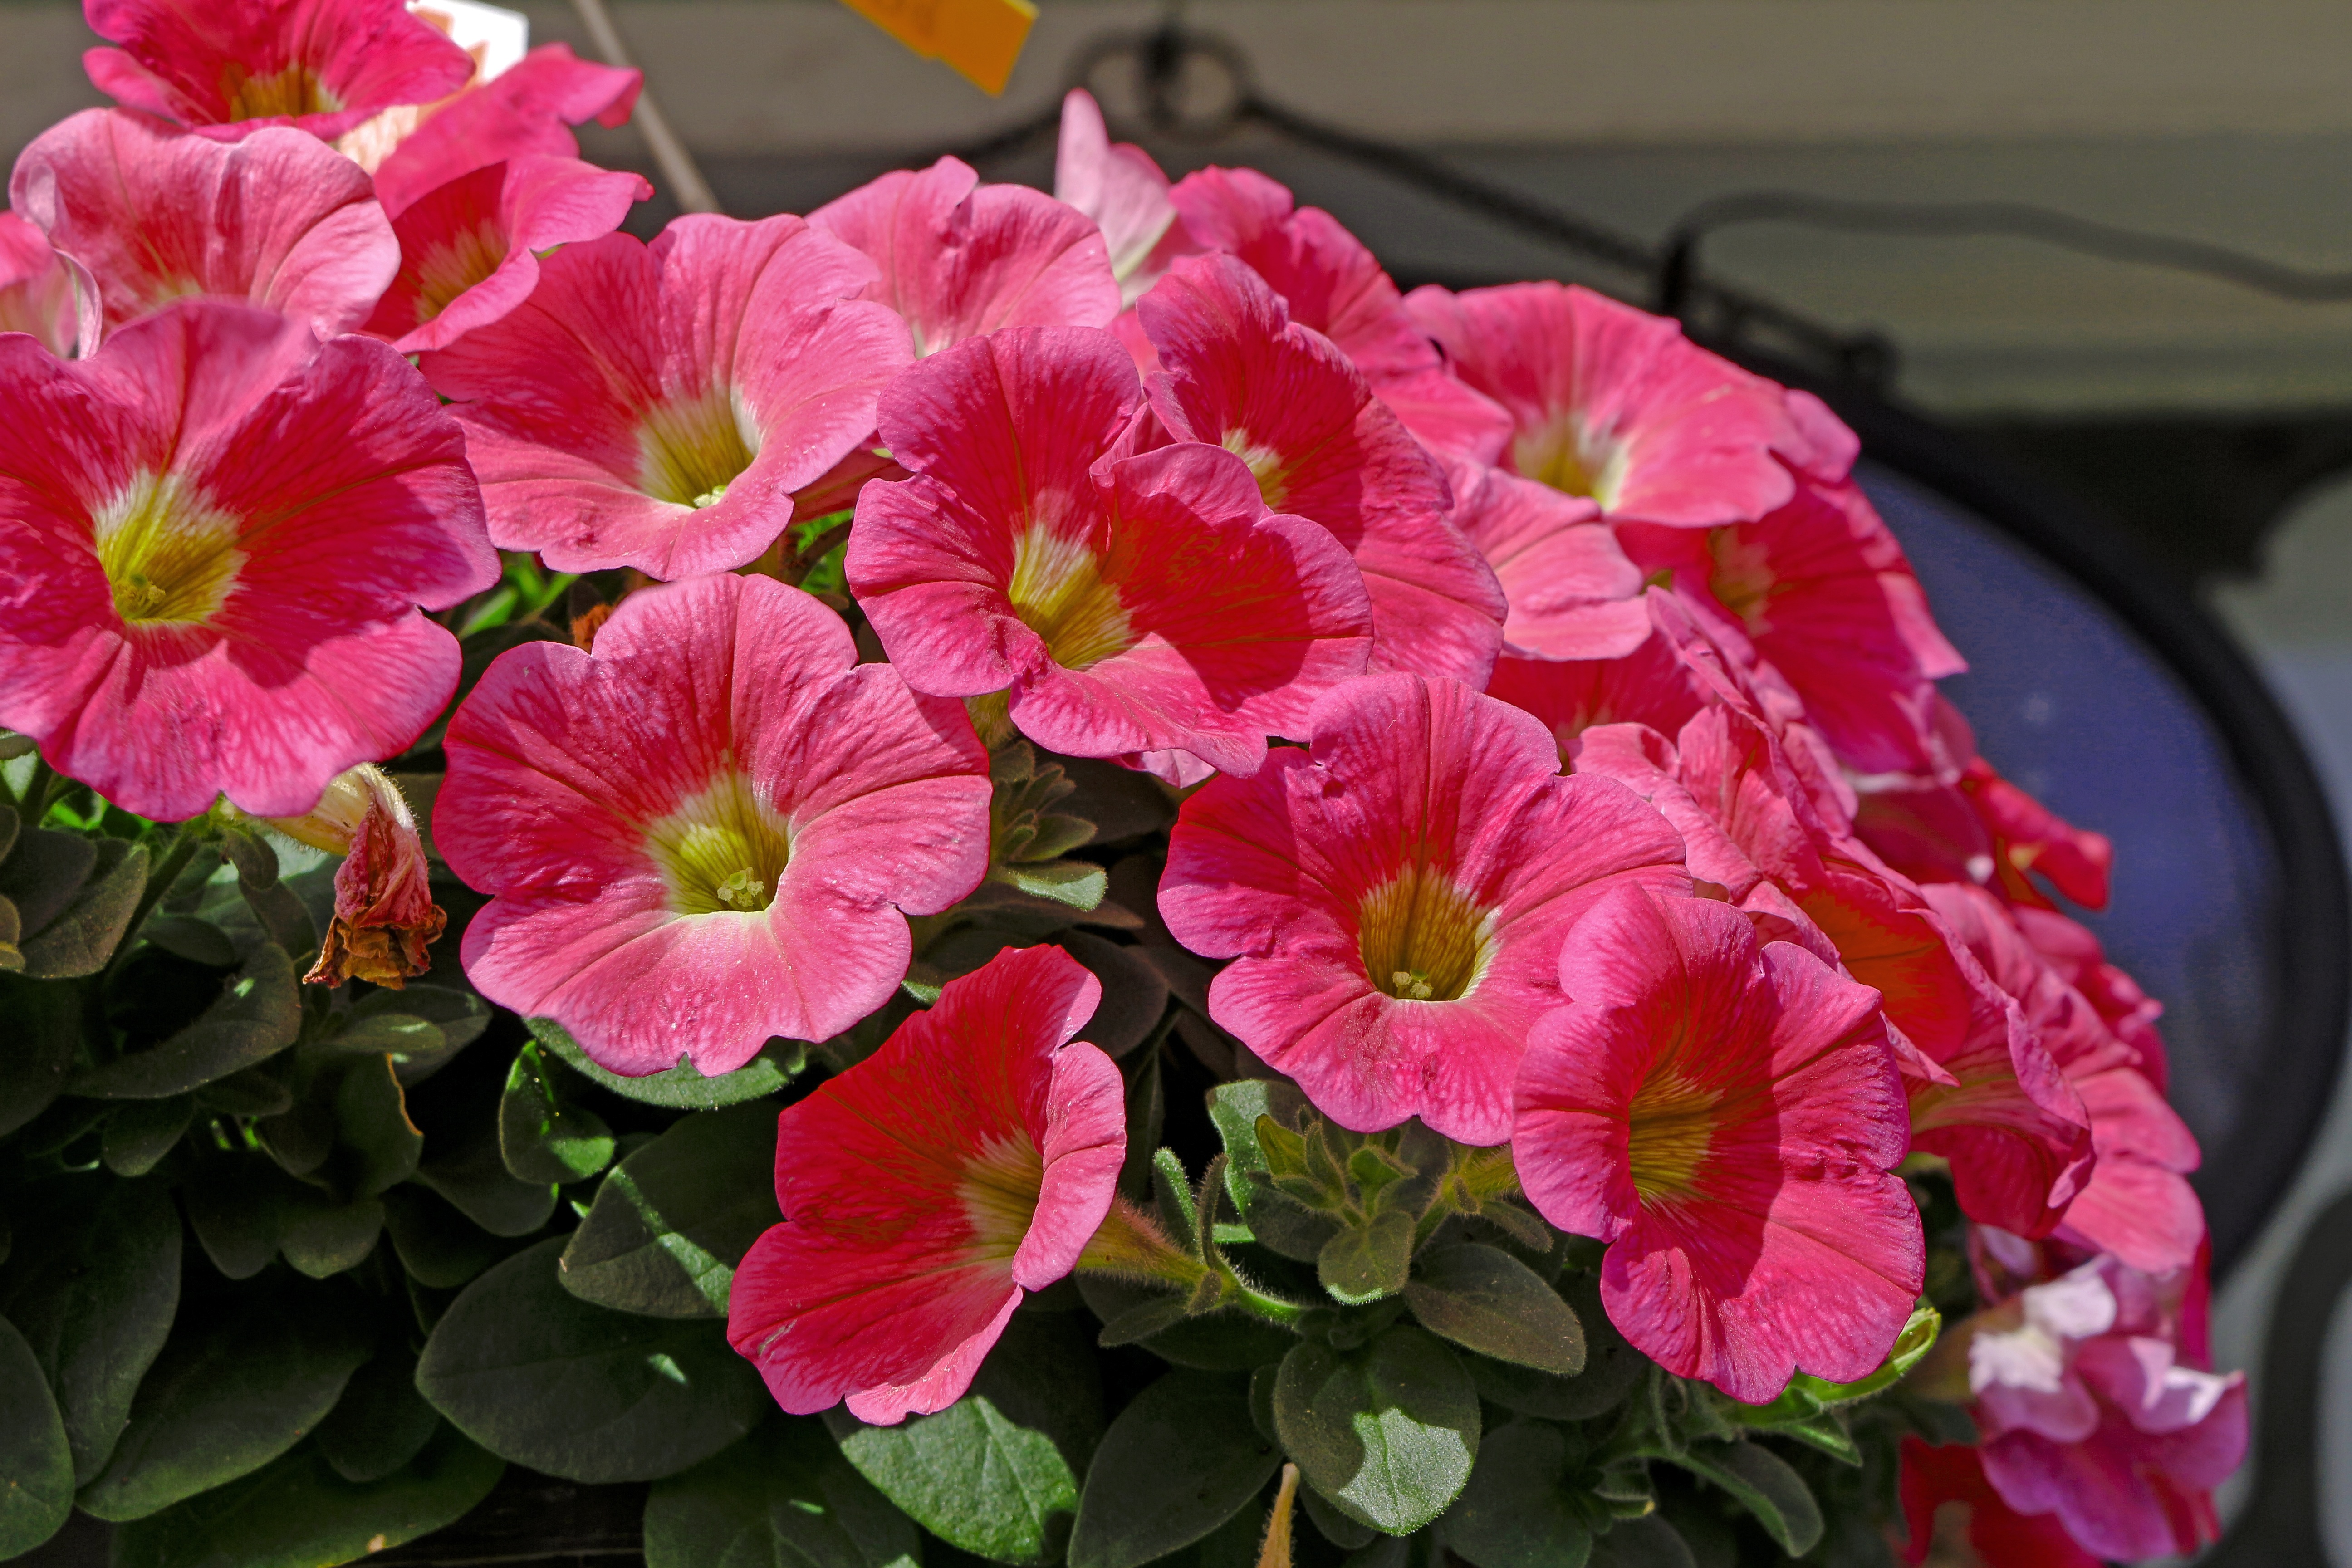
nature, plant, flower, petal, spring, pink, flora, shrub, petunia, floristry, flowering plant, mallow, bell flowers, annual plant, land plant